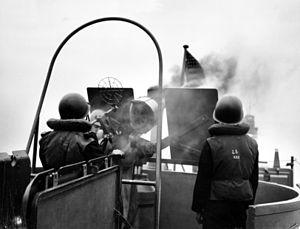
Les opérations navales pendant la bataille de Normandie comprennent les opérations de combat à la mer entre les unités navales allemandes et alliées pendant la période du début de juin jusqu'à la mi-août de 1944 dans la zone de la Manche.